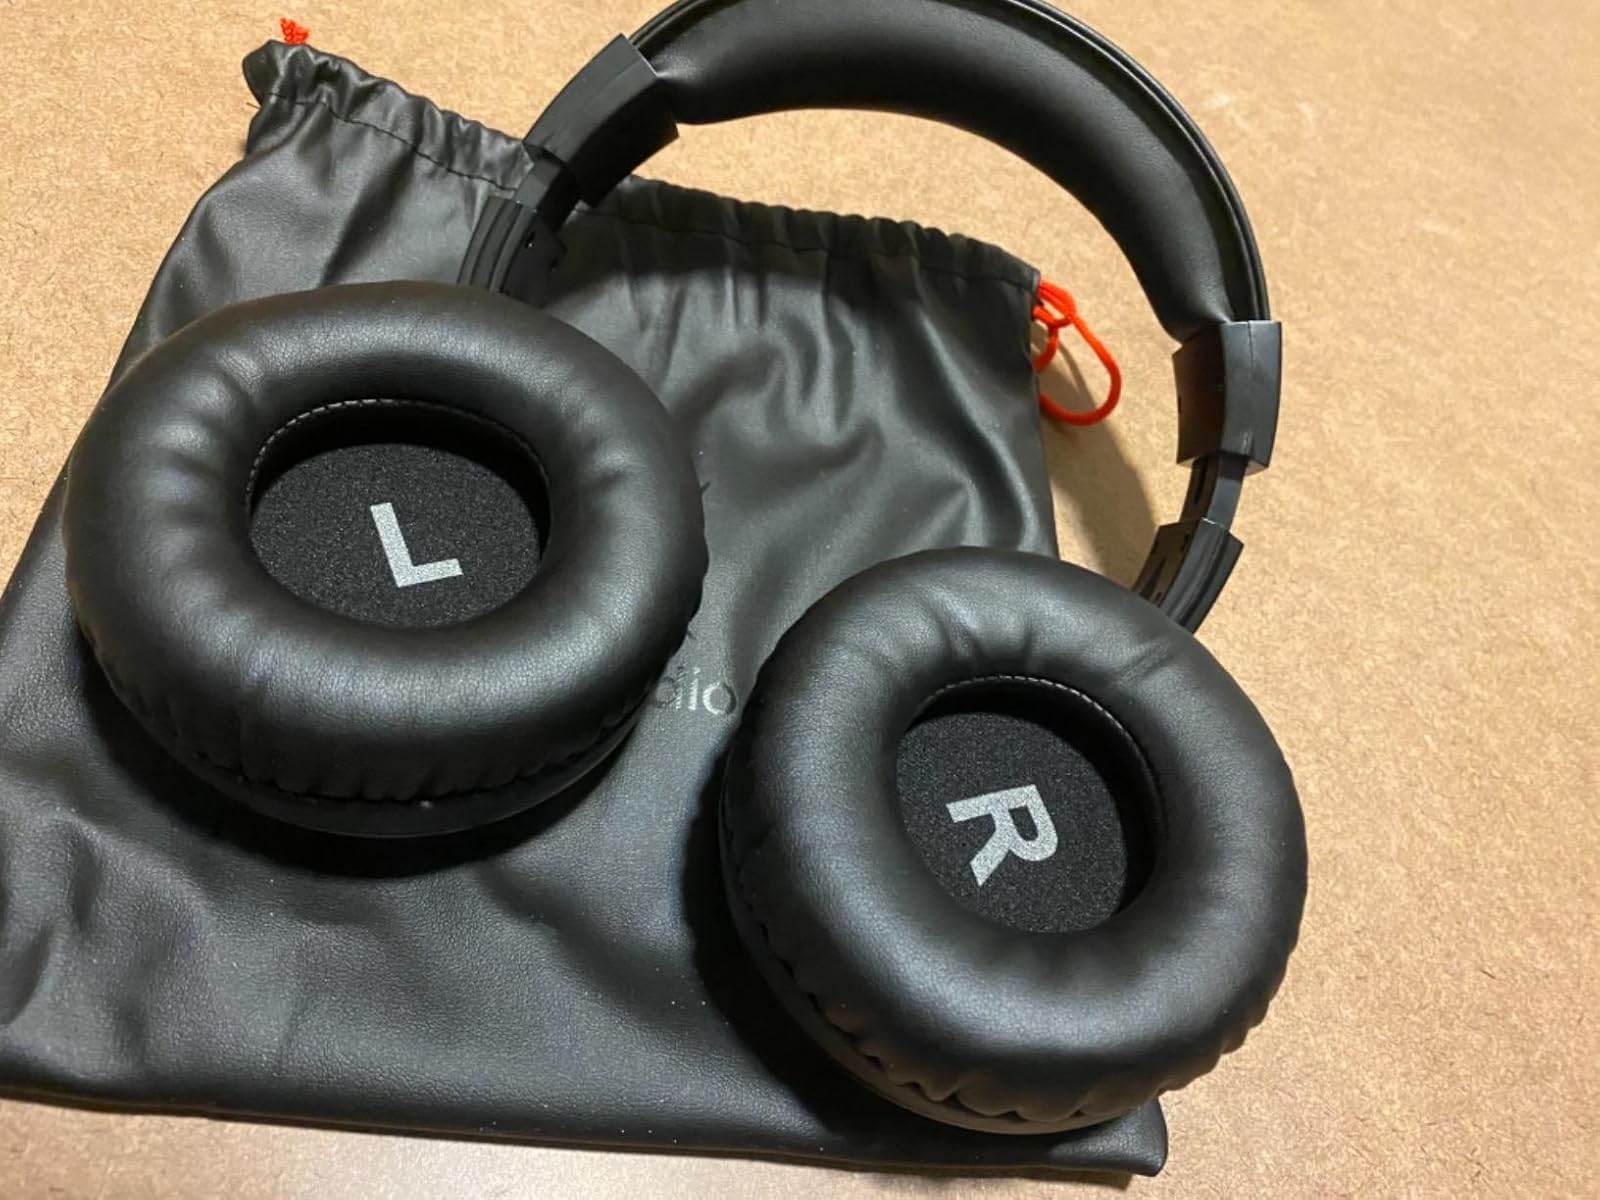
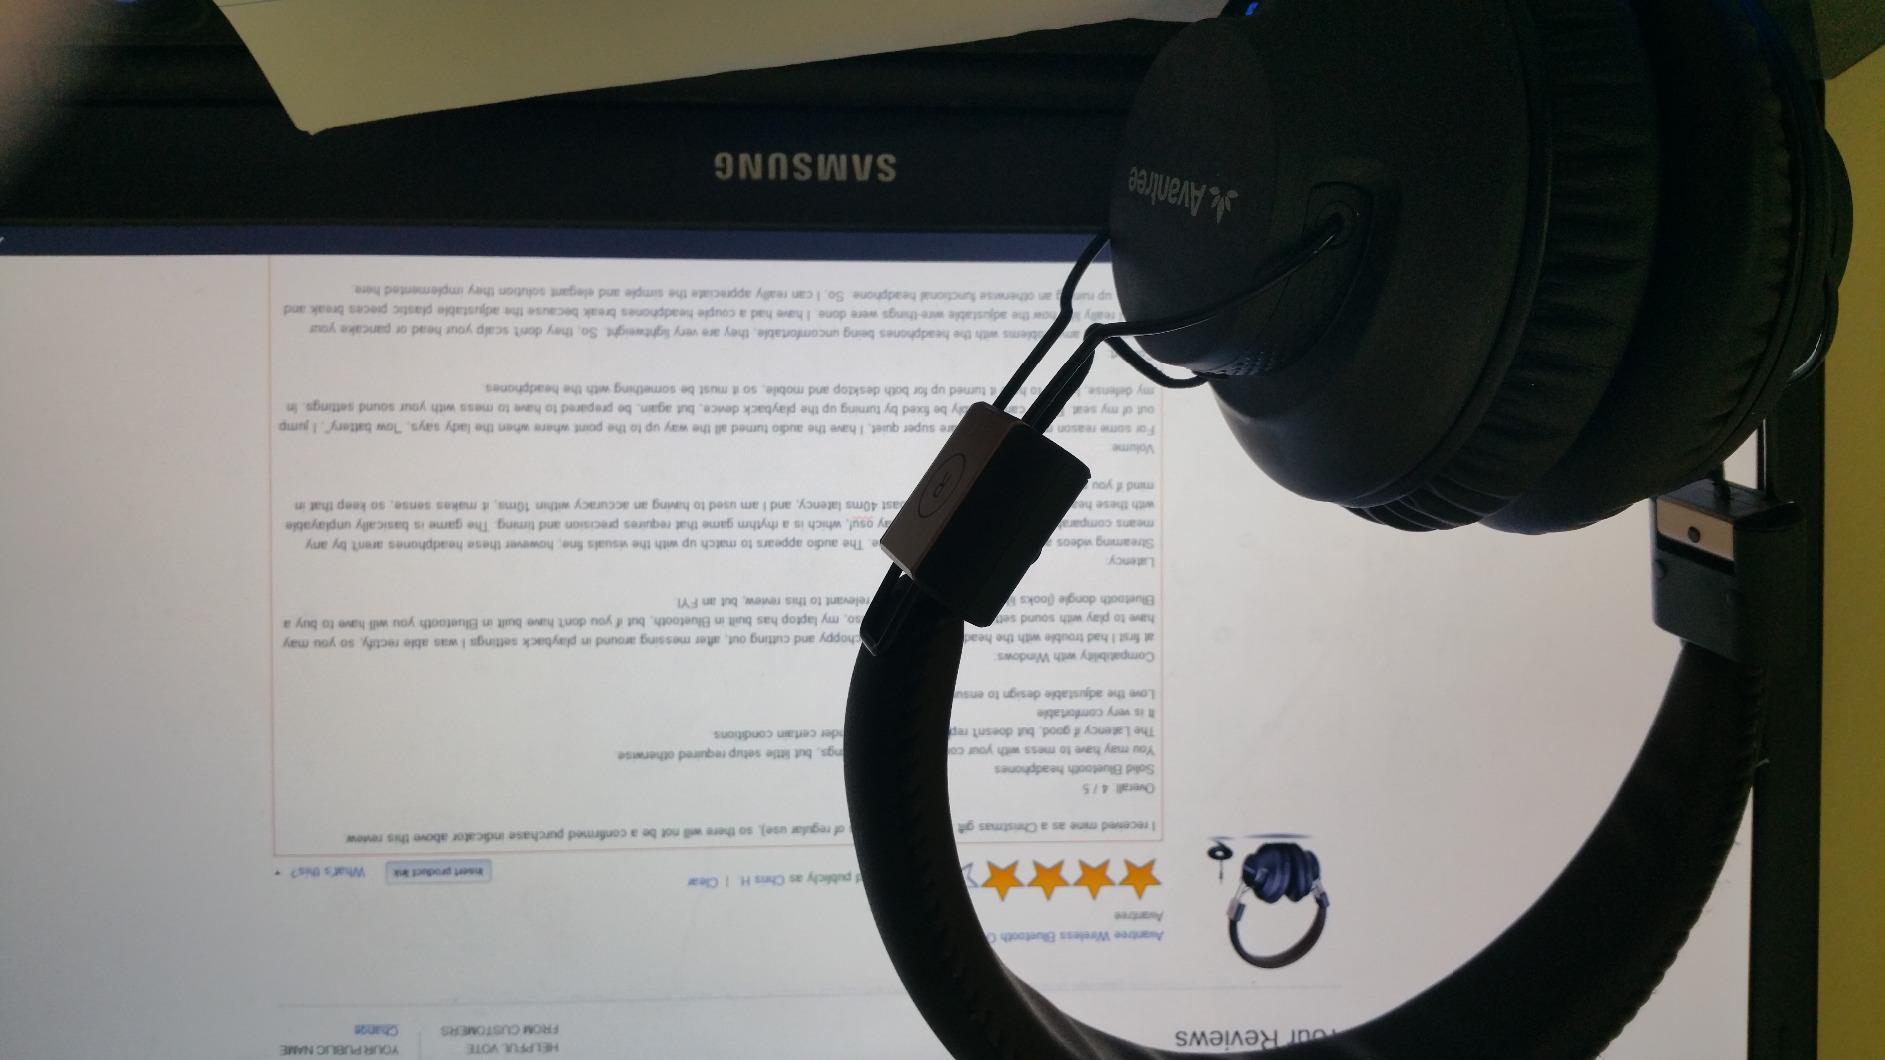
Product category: headphones
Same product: no